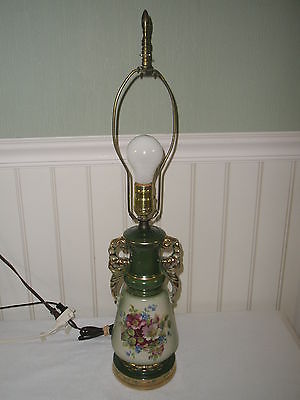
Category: lamp